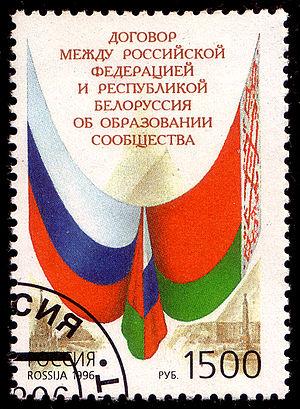
L'Union de la Russie et de la Biélorussie est une union supranationale de type confédérale et intergouvernementale qui est censée conduire à une progressive « fusion » entre la Fédération de Russie et la République de Biélorussie.